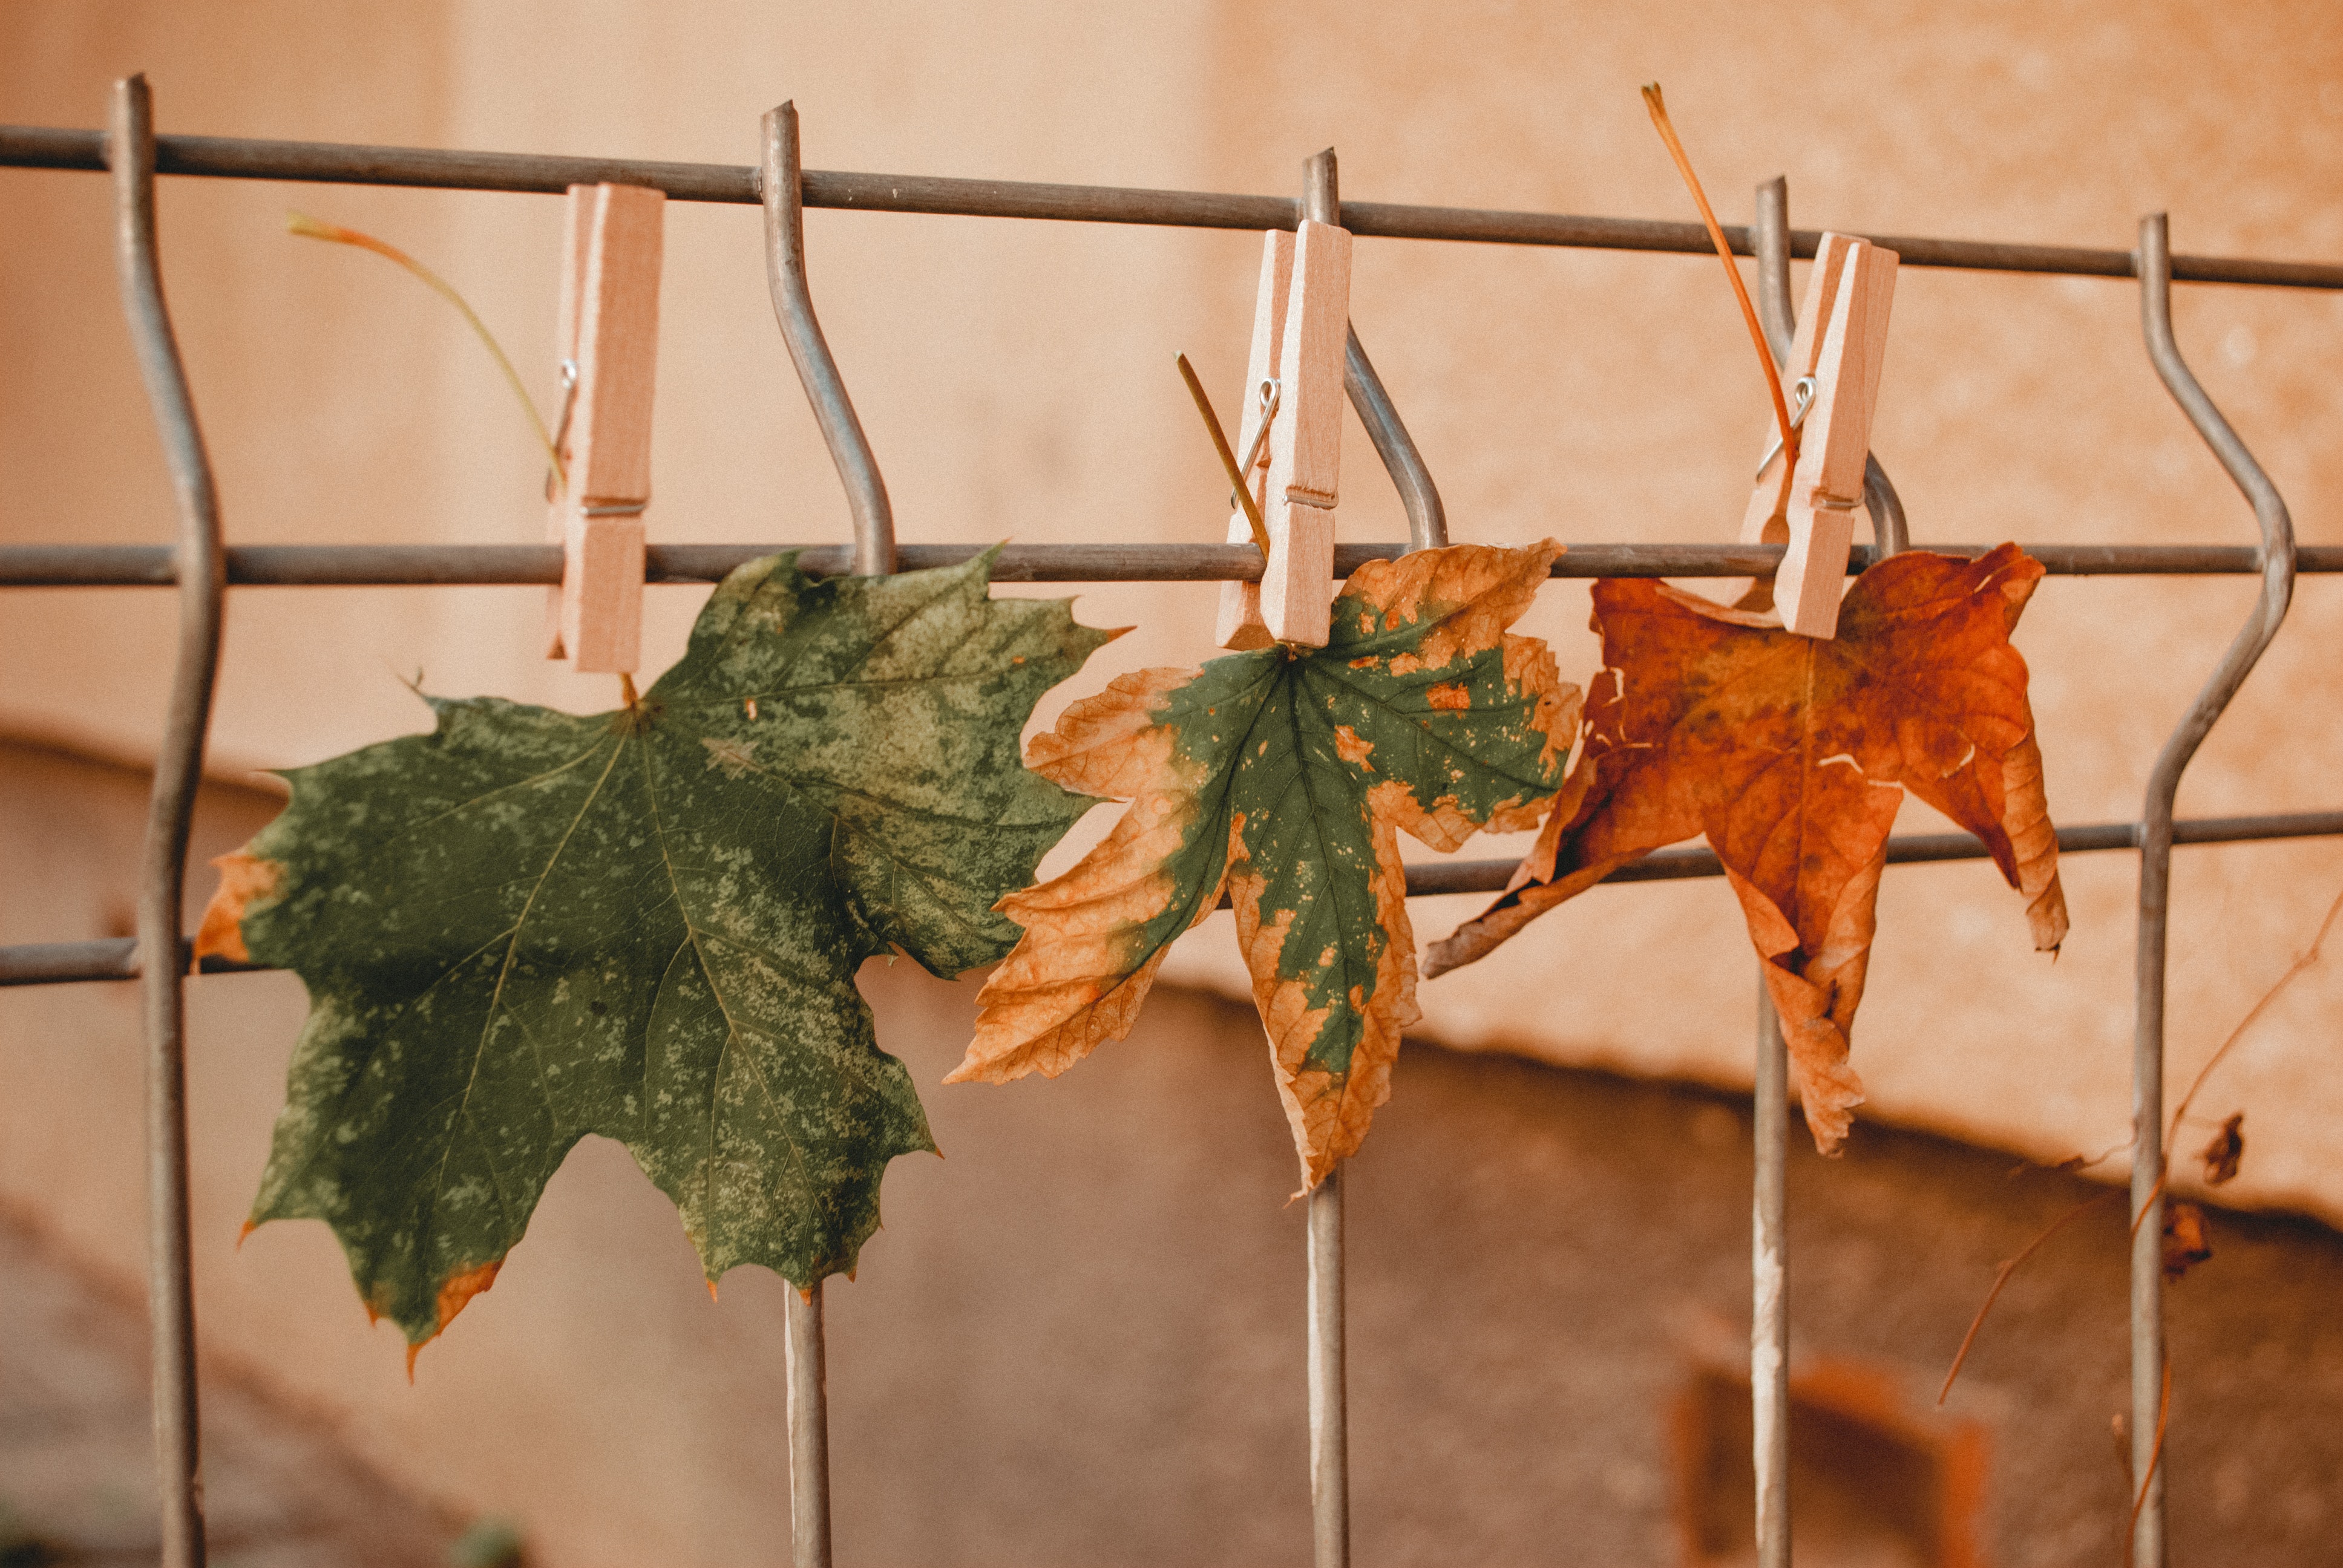
leaf, grape leaves, maple leaf, plant, tree, plane, maple, flower